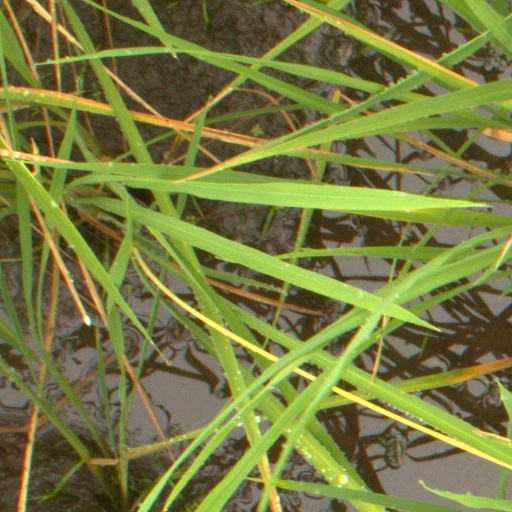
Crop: rice